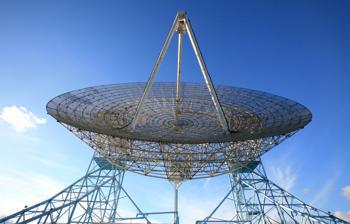
Building: Stanford Dish
Country: United States of America
Year built: 1966
Radio telescope in California Stanford Dish Alternative names The Dish Location(s) California , Pacific States Region Coordinates 37°24′30″N 122°10′44″W / 37.4083°N 122.179°W / 37.4083; -122.179 Organization SRI International Telescope style radio telescope Diameter 150 ft (46 m) Website dish .stanford .edu Location of Stanford Dish Related media on Commons The Stanford Dish in the early morning hours. The Dish in the Stanford foothills The Stanford Dish , known locally as the Dish , is a radio antenna in the Stanford foothills.  The 150-foot-diameter (46 m) dish was built in 1961 by the Stanford Research Institute (now SRI International).  The cost to construct the antenna was $4.5 million, and was funded by the United States Air Force . In the 1960s the Dish was used to provide information on Soviet radar installations by detecting radio signals bounced off the moon. Later on, the Dish was used to communicate with satellites and spacecraft. With its unique bistatic range radio communications, where the transmitter and receiver are separate units, the powerful radar antenna was well-suited for communicating with spacecraft in regions where conventional radio signals may be disrupted. At one point, the Dish transmitted signals to each of the Voyager craft that NASA dispatched into the outer reaches of the solar system. In 1982 it was used to rescue the amateur radio satellite UoSAT-1 . Today The dish is still actively used today for academic and research purposes. It is owned by the U.S. Government and operated by SRI International. It is used for commanding and calibrating spacecraft and for radio astronomy measurements. Recreational route The area around the Dish offers a popular 3.5 mile recreational trail, visited by an average of 1,500–1,800 people daily. The trail around the dish is known for its rolling hills and beautiful views, which on a clear day extend to San Jose, San Francisco, and the East Bay. The Stanford Running Club hosts an annual Dish Race and fun run that forms a 3.25 mile loop around the Dish trail. While hikers, walkers, and runners are welcome, biking and dogs at the dish are not allowed on the trail. The opening hours are as per the schedule below, roughly matching daylight hours: Jan Feb Mar Apr May Jun Jul Aug Sep Oct Nov Dec opens (AM) 6:30 6:30 6:00 6:00 6:00 6:00 6:00 6:00 6:30 6:30 6:30 6:30 closes (PM) 5:00 5:30 6:30 7:30 7:30 7:30 7:30 7:30 7:00 6:00 5:00 5:00 As of June 2018, 360 cows were grazing on the grounds of the Stanford Dish. Stanford leases the land to farmers who own the cows. References